Henry Royce

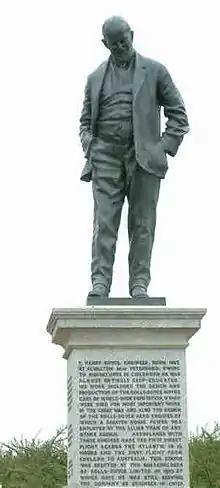
Statue of Sir Henry Royce, standing outside the company's HQ at Moor Lane, Derby

In 1931, Rolls-Royce Ltd. bought out their rival firm of W. O. Bentley. A "20/25" engine was put into a chassis and a Bentley radiator fitted. An open four-seater body completed the picture. The engine was "hotted-up" and the car was taken down to West Wittering to get Royce's approval. They were somewhat apprehensive of what he would say, but he gave it his blessing. He told them that such a fast car should have a means by which the driver could adjust the stiffness of the suspension whilst they were driving, to suit the road conditions